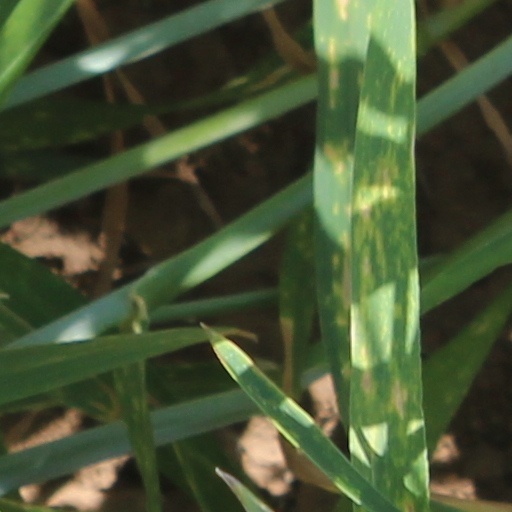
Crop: wheat